Mount Vernon Trust Company

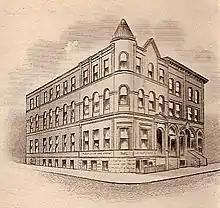
Mt Vernon Trust Co. Logo.

On December 25, 1902, the Bank of Mount Vernon was sold to businessmen including A. A. Lisman, Dr. Archibald M. Campbell, John T. Wintjen, and Mark D. Stiles. The price paid for the stock was $705 a share. The name of the bank changed to operate as a trust company and became the Mount Vernon Trust Company. It was opened for business on May 31, 1903, in the same building as the old Bank of Mount Vernon was in, on First Street and Third Avenue. The building was built by Dawson Archer.